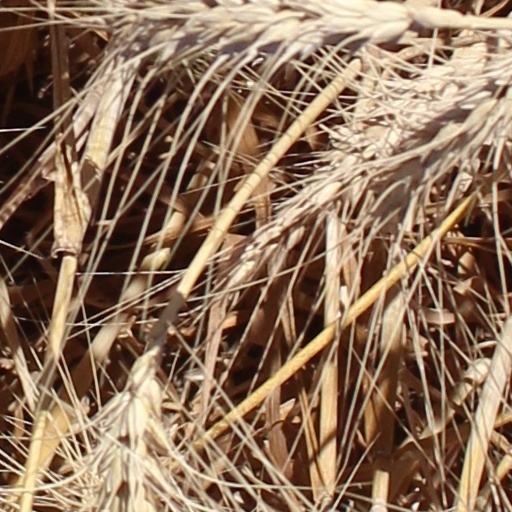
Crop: wheat